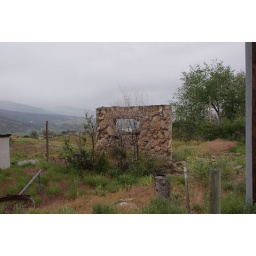
old rock wall and window near Rifle, Colorado